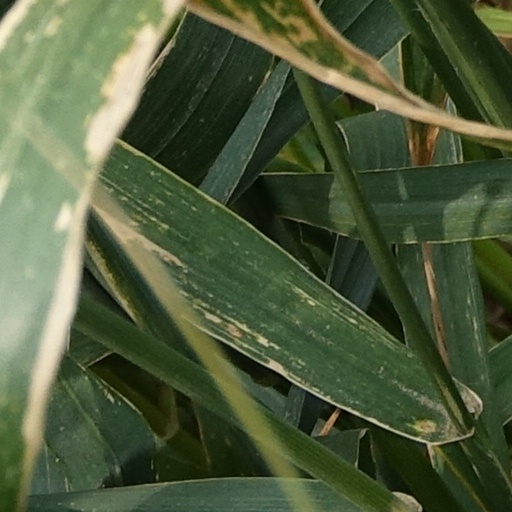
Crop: wheat